Great Gold Robbery

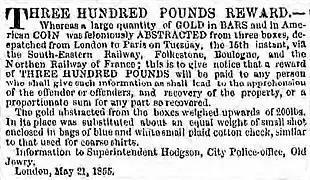
£300 reward notice, published in several newspapers

On 15 May 1855, while Agar was waiting outside London Bridge station, Burgess came out of the station, wiped his face with his handkerchief and went back inside. Agar notified Pierce and the two men purchased first-class tickets for the journey to Folkestone. They gave their bags to Burgess for storage in the guard's van during the journey and, just before the train was due to leave, Pierce took his seat in the cabin, and Agar slipped into the guard's van and hid in the corner, covered by Burgess's overalls.